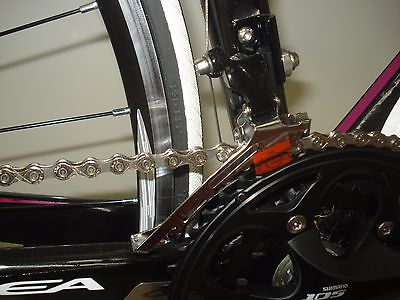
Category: bicycle